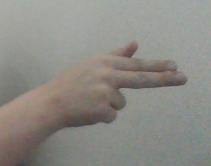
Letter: ghain